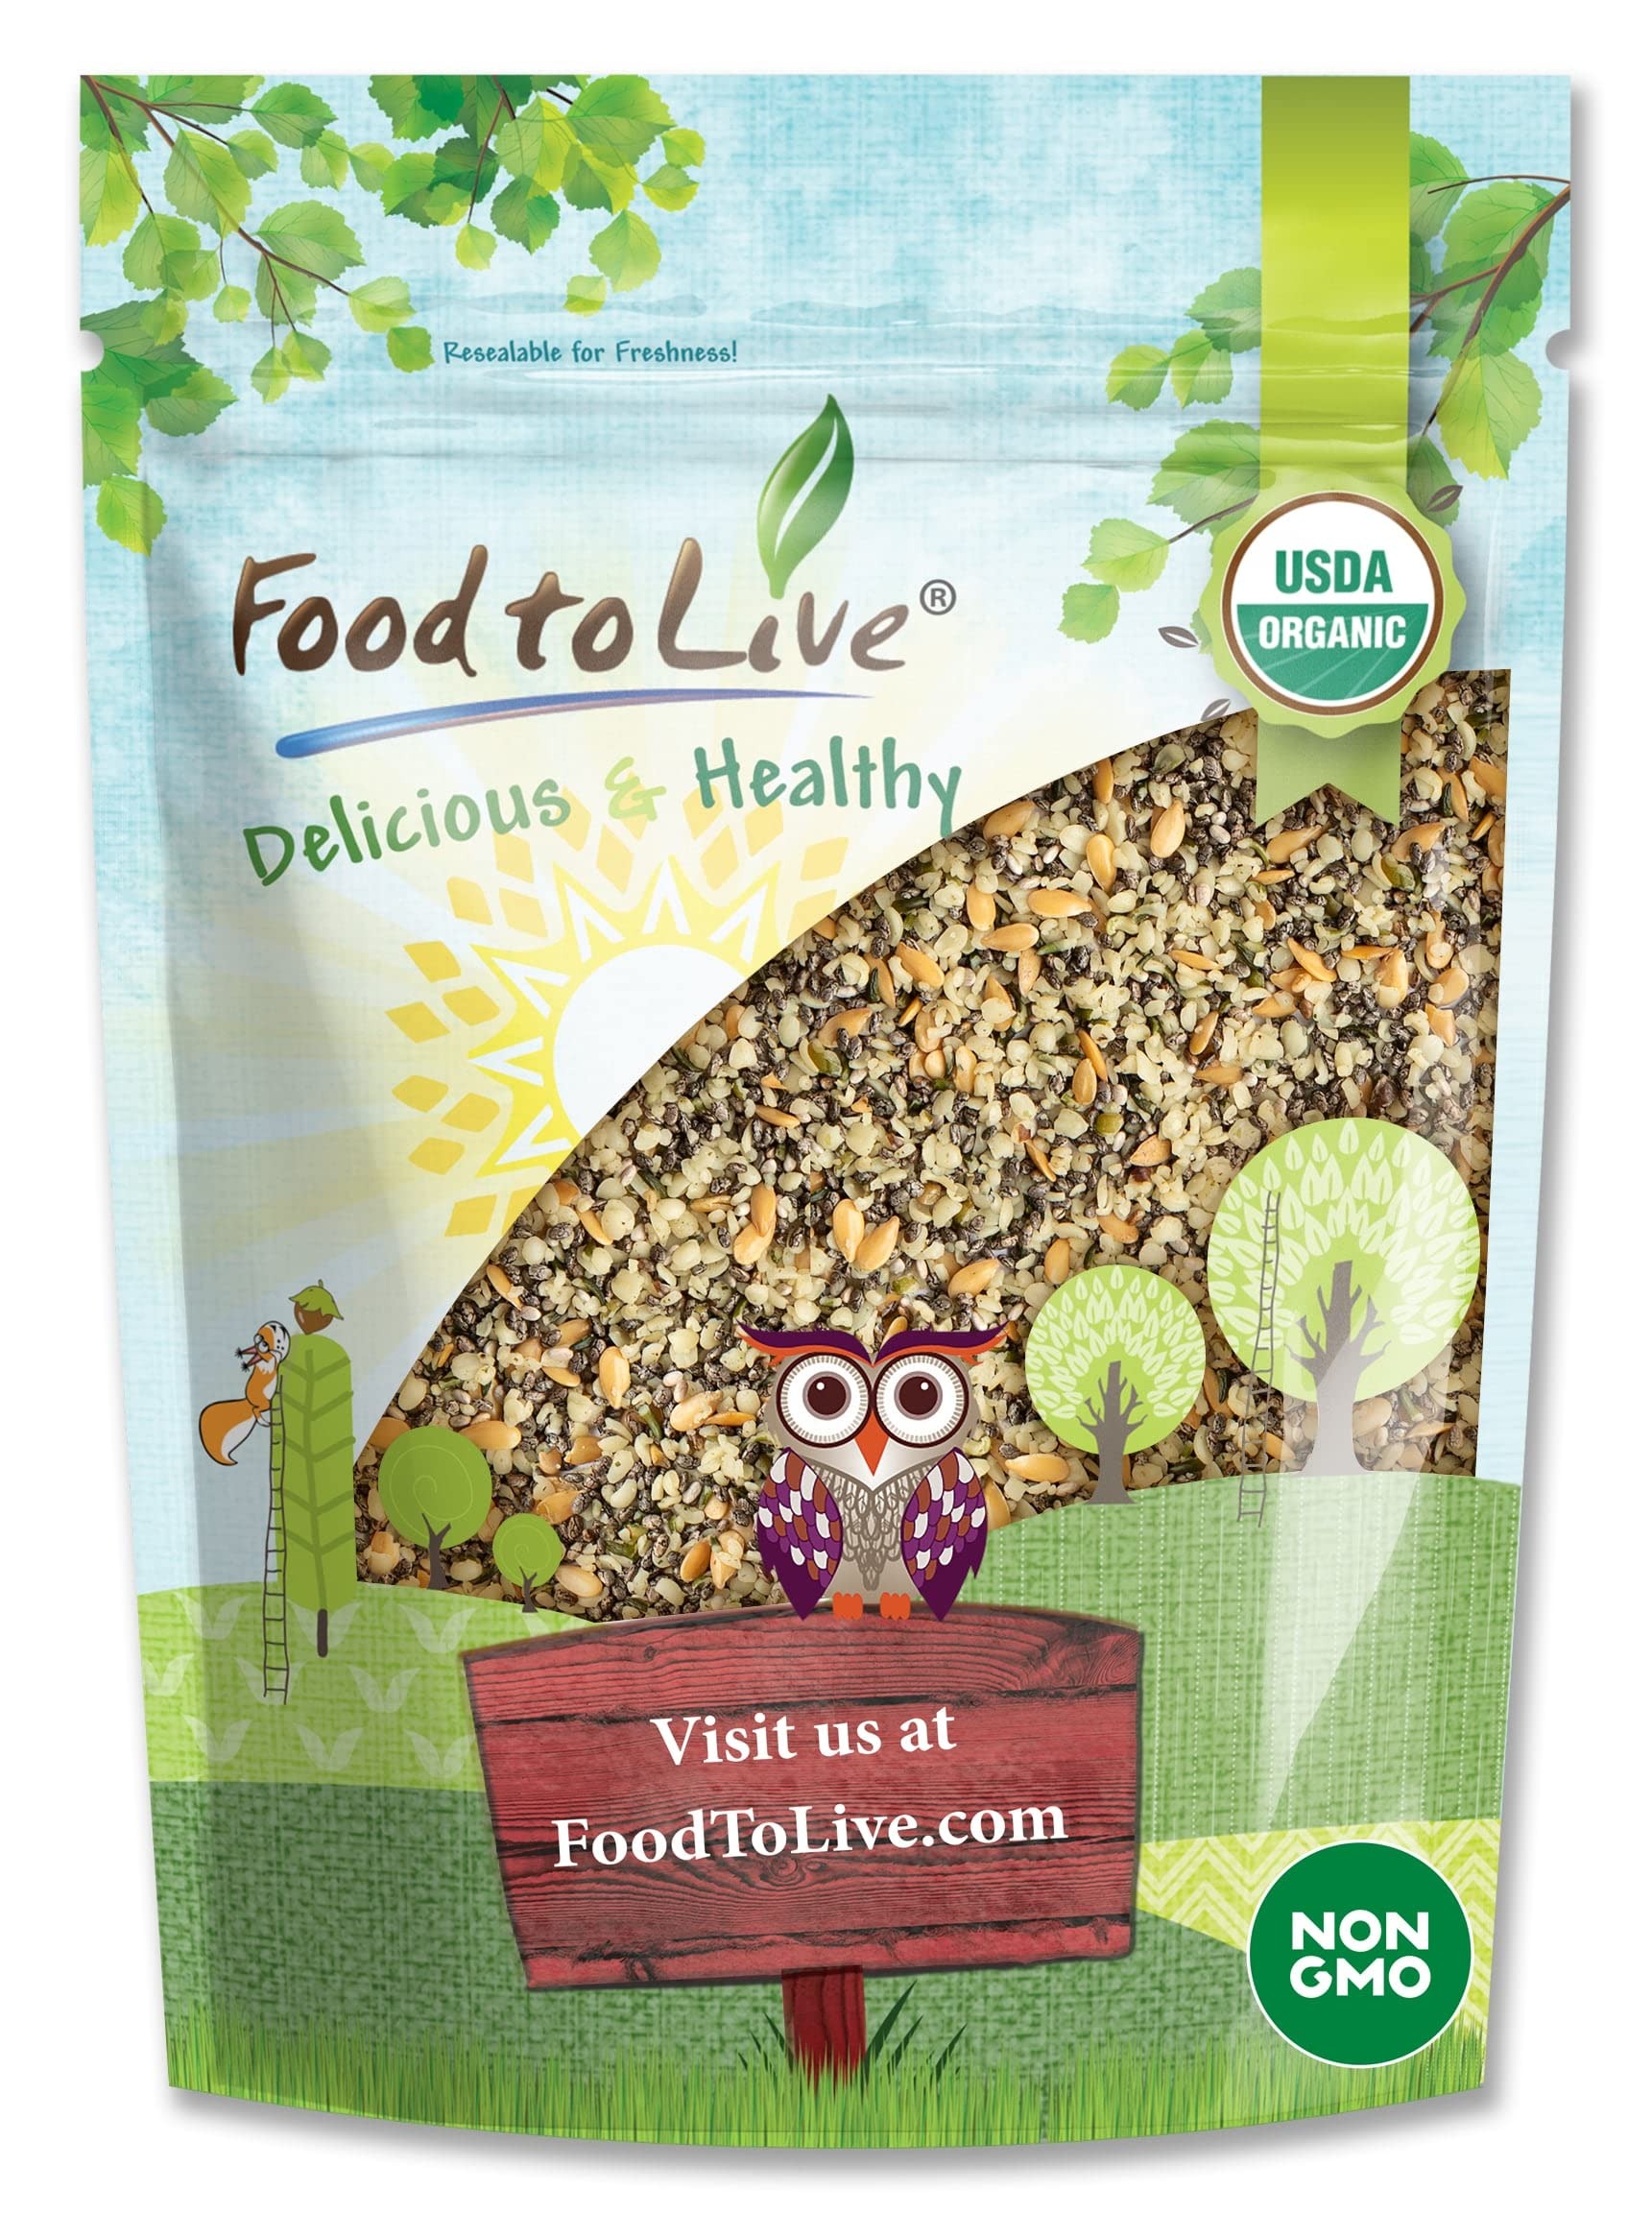
Item Name: Food to Live Organic Chia, Flax, and Hemp Seeds Mix, 1.5 Pounds – A Non-GMO Blend of Hemp Hearts, Whole Black Chia and Golden Flax Seeds, Vegan, Kosher, Bulk. Great for Smoothies, Shakes and Salads
Bullet Point 1: ✔️ ORGANIC, NON-GMO, VEGAN & KETO: This Seeds Blend by Food to Live contains only Organic, Non-GMO, 100% Raw, Keto, Paleo, and Vegan ingredients with NO additives.
Bullet Point 2: ✔️ A MIX OF 3 KINDS OF SEEDS, NO SALT: Our Seeds Blend contains equal parts of 3 kinds of Organic Seeds: Golden Flax Seeds, Black Chia Seeds, and Hemp Hearts with NO salt added.
Bullet Point 3: ✔️ HIGHLY NUTRITIOUS, OMEGA-3 SOURCE: Chia, Flax, and Hemp Seeds are a powerful trio that provides great amounts of Omega-3, plant protein, dietary fiber, potent antioxidants, Manganese, Thiamine, Copper, and Magnesium.
Bullet Point 4: ✔️ CEREAL & SALAD TOPPER: Sprinkle this Super Seeds Blend over salads, cereals, smoothies, sandwiches, and oatmeal, or add it to sauces, dips, and salad dressing for a nutritional boost.
Bullet Point 5: ✔️ PERFECT FOR BAKED GOODIES: Organic Chia, Flax, and Hemp Seeds Mix makes an excellent addition to baked goodies such as breads, cookies, crackers, muffins, and buns.
Product Description: Looking for a nutritious topper for your dishes? Food to Live’s Organic Superseed Blend is an excellent choice. This Mix combines Organic Golden Flax Seeds, Organic Black Chia Seeds, and Organic Hemp Hearts in equal proportions. All these seeds share rich Omega-3 content and are Organic, Non-GMO, 100% Raw, Vegan, and Keto-friendly. Organic Super Seed Mix Benefits Organic Raw Seed Mix is a nutritious powerhouse, being rich in “good” fats, particularly in Omega-3 fatty acids. Further, Organic Raw Mix with Chia, Flax, Hemp Seeds provides decent amounts of plant protein and dietary fiber, making it a great ingredient for those who work out or follow a plant-based diet. What’s more, these seeds are loaded with powerful antioxidants, especially polyphenols that fight free radicals. Besides, Organic Super Seed Mix contains vitamins and essential minerals such as Manganese, Thiamine, Copper, and Magnesium. Feel free to include this Seeds Blend into Paleo and Keto diets. Ideas on how to use Organic Superseed Blend Organic Chia, Flax, and Hemp Seeds Mix offers a delightful nutty taste and a pleasant crunchy texture. Use this blend as a nutritious Organic Raw Cereal topper or a topper for avocado toasts, salads, oatmeal, granola, chia puddings, and smoothies. In addition, incorporate Chia, Flax, and Hemp Seeds into dressings, sauces, and dips. Apart from that, Organic Seed Blend is a wonderful ingredient for no-bake energy bars, desserts, and baked goodies such as breads, cookies, crackers, buns, and muffins. With our Organic Raw Superseed Mix bulk packs, you can stock up on a nutritious topper and pay less per unit. Storage Tips Store Organic Seeds Blend in a glass or plastic container with a tight-fitting lid or ziplock. Put the bag in a cool and dry place.
Value: 24.0
Unit: Ounce

Price: 17.31